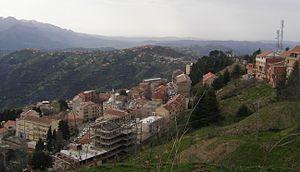
Vue sur une partie de la ville de Ain El Hammam et quelques villages de At Menguellat
Aïn El Hammam, est une ville d'Algérie située dans le Djurdjura en Kabylie. Ce fut aussi Michelet durant la période coloniale, appelée ainsi en hommage l'historien français Jules Michelet. C'est aujourd'hui une commune de la wilaya de Tizi Ouzou, en Kabylie, située à 45 km au sud-est de Tizi Ouzou et à 95 km au nord-est de Bouira. Certains l'appellent lḤemmam localement en raison de sa source thermale froide aux bienfaits thérapeutiques reconnus. Elle fut aussi nommée Suq n Tlata ou « marché du mardi » car elle était entourée de marchés connus dans la région, comme ceux de Sebt n At Yeḥya, Suq lJemɛa, Laṛebɛa nat Iraten, etc.